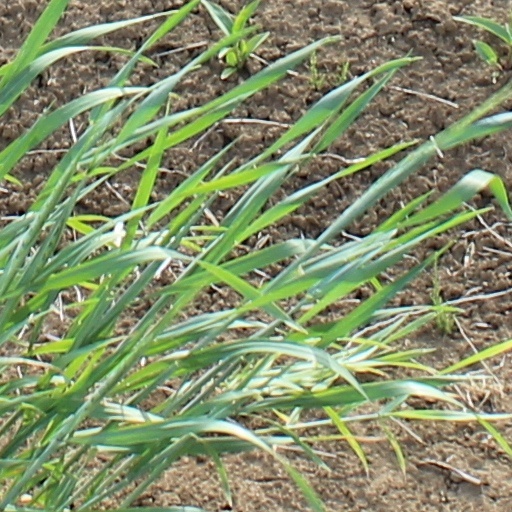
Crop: wheat